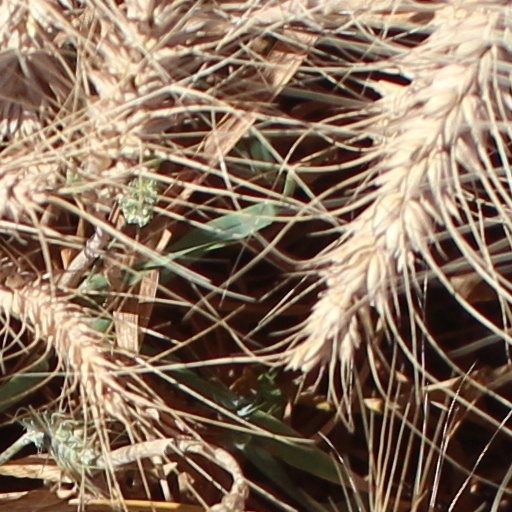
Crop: wheat